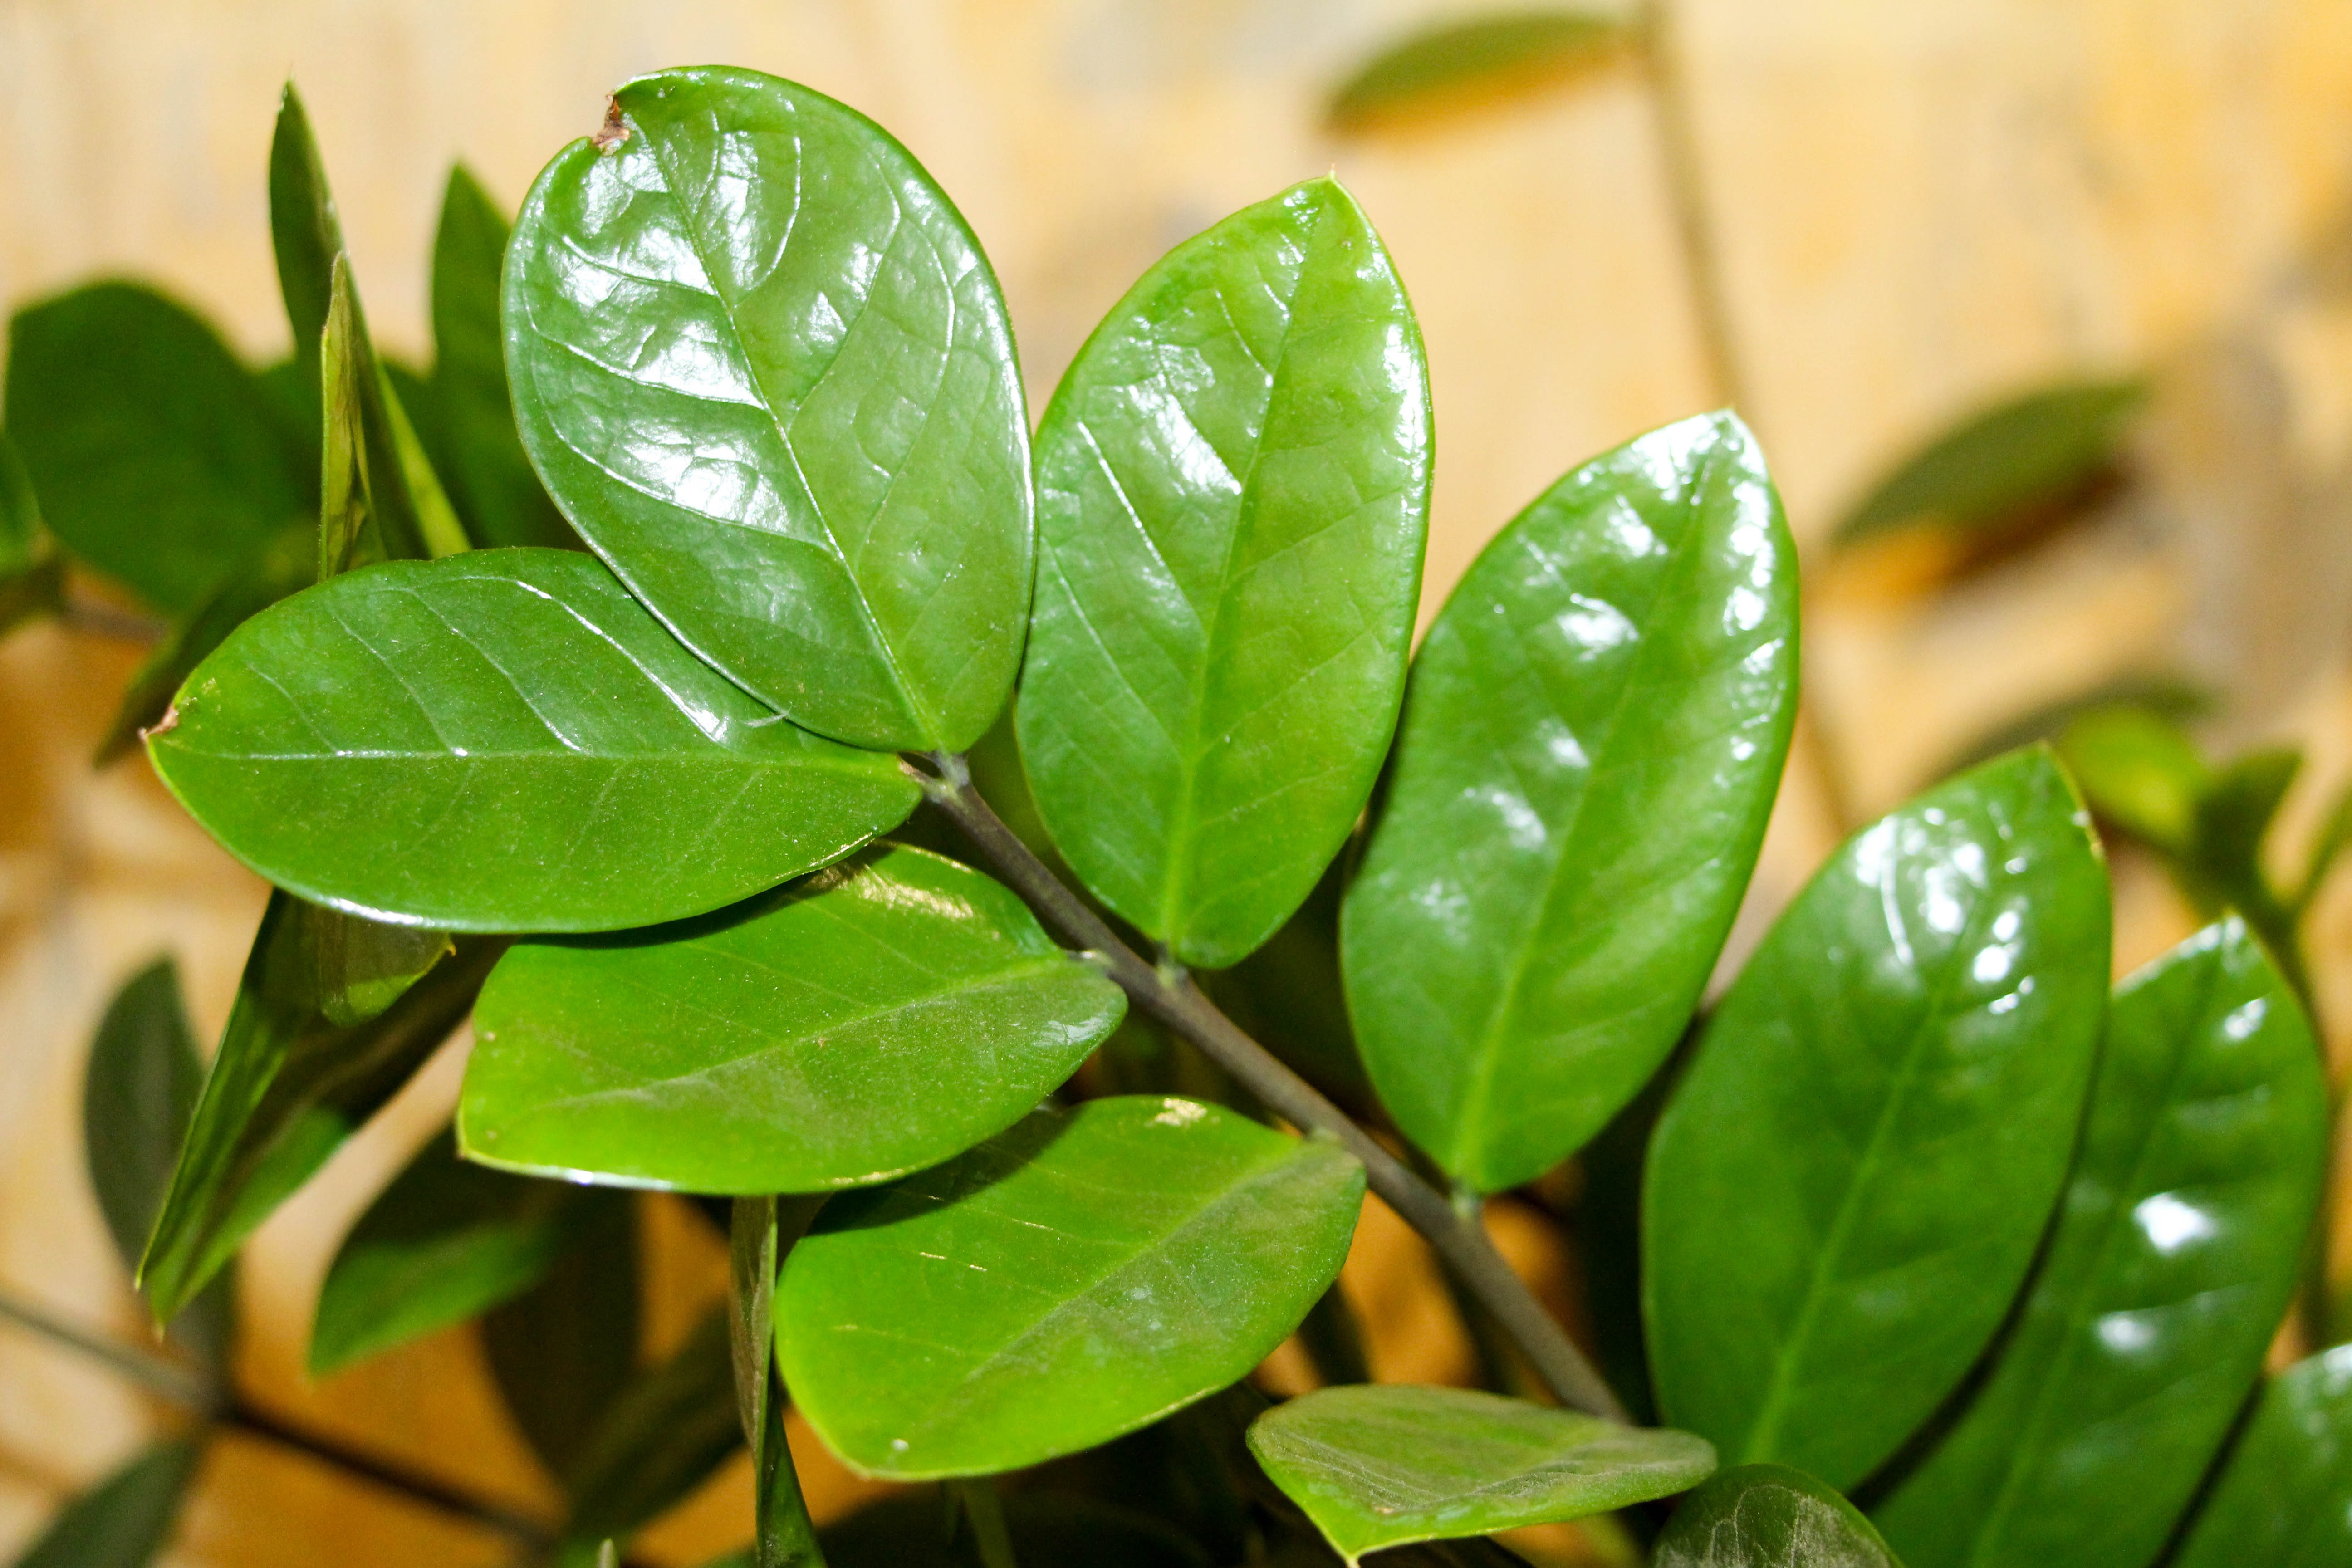
branch, plant, leaf, flower, food, green, produce, evergreen, botany, houseplant, green plant, shrub, flowering plant, fortune spring, zamioculcas, land plant